Damoiseau (crater)

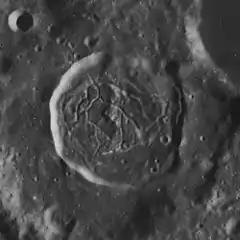
Lunar Orbiter 4 image

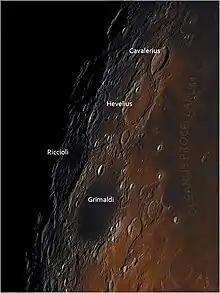
The crater area in a Selenochromatic format Image (Si).

Damoiseau is a lunar impact crater that is located just to the west of the Oceanus Procellarum, in the western part of the Moon's near side. It lies due east of the prominent crater Grimaldi, a walled plain with a distinctive dark floor. Due south of Damoiseau is the crater Sirsalis.